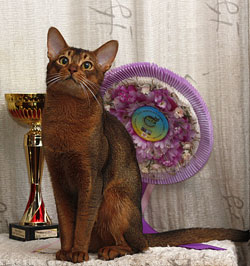
Breed: abyssinian